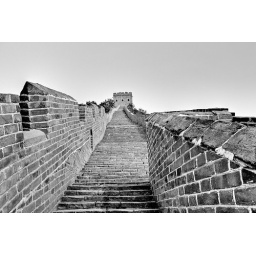
Great Wall of China in black & white